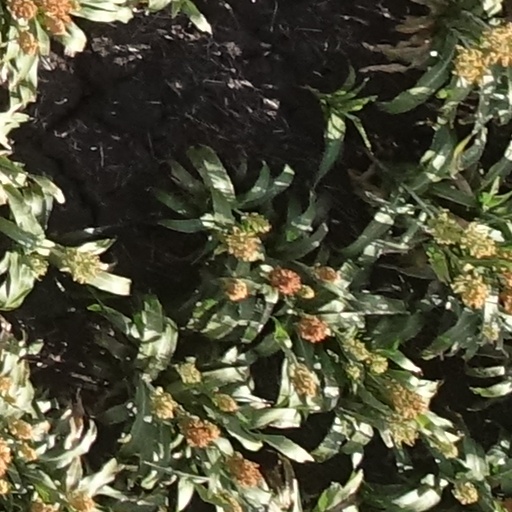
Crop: sorghum